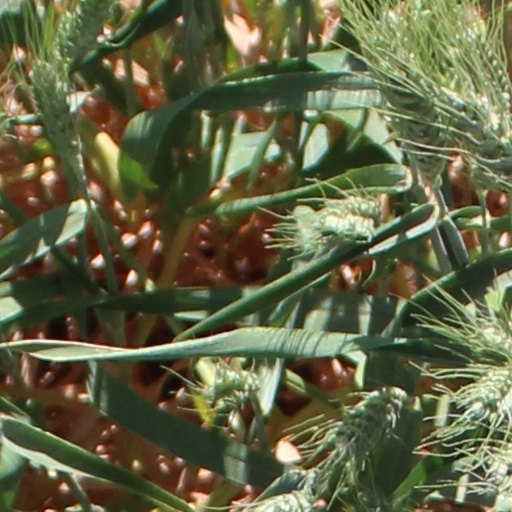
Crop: wheat